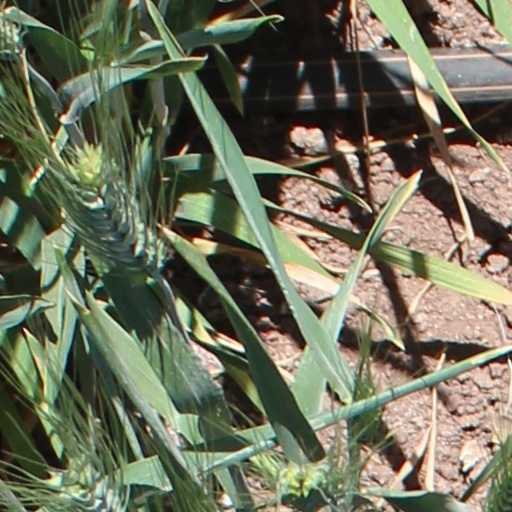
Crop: wheat